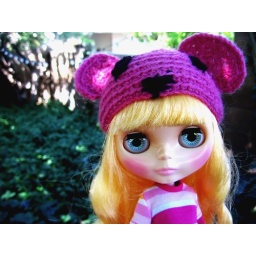
Pretty girl in a leafwood field of friendship.